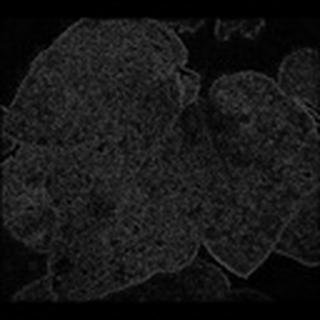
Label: cotton_powdery_mildew